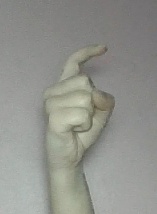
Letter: ra